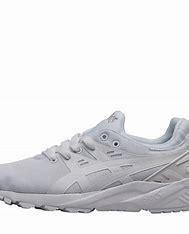
Brand: Asics
Model: Gel Kayano EVO